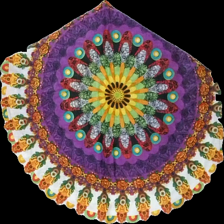
View: front
Type: Tunic
Category: Ladies
Brand: Not in the list
Brand text on label: beauty of india
Colors: White, Orange, Multicolor, Purple
Material: 100% cotton
Pattern: Transparent
Cut: Regular
Season: All
Damage location: middle right
Price range: 50-100
Recommended usage: Reuse
Description: genomskinlig tunika med geometriska mönster i cirklar på